Jesús Abad Colorado

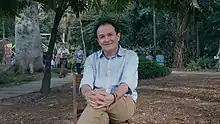
Abad Colorado in 2019

Jesús Abad Colorado (born 1967) is a Colombian photojournalist. His work focuses on human rights and armed conflict.